Roy Stewart

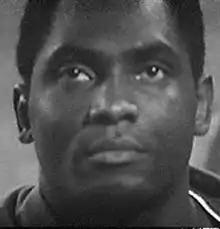
in "Doctor Who":"The Tomb of the Cybermen" (1967)

Roy Stewart (15 May 1925 – 27 October 2008) was a Jamaican-born British actor. He began his career as a stuntman and went on to work in film and television.